Chouteau Springs, Missouri

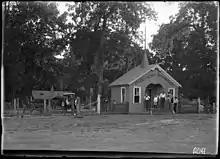
Chouteau Springs Resort Entrance & Pavilion early 1900s. From Schmidt, Maximilan E, Photographs (P0001)P0001-A041. The State Historical Society of Missouri, Photograph Collection

Chouteau Springs was officially platted in 1886 beside a mineral spring, and named after Jean Pierre Chouteau, the original owner of the town site.